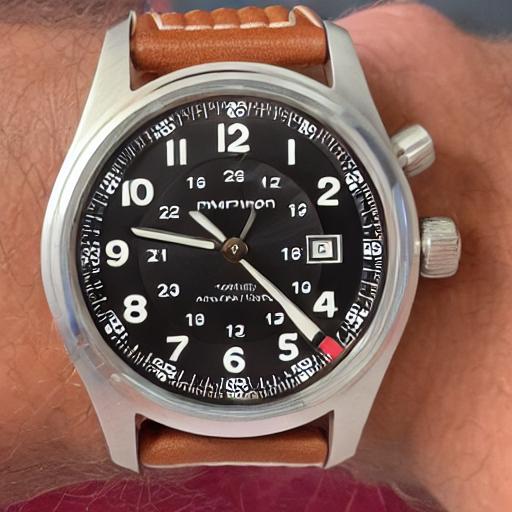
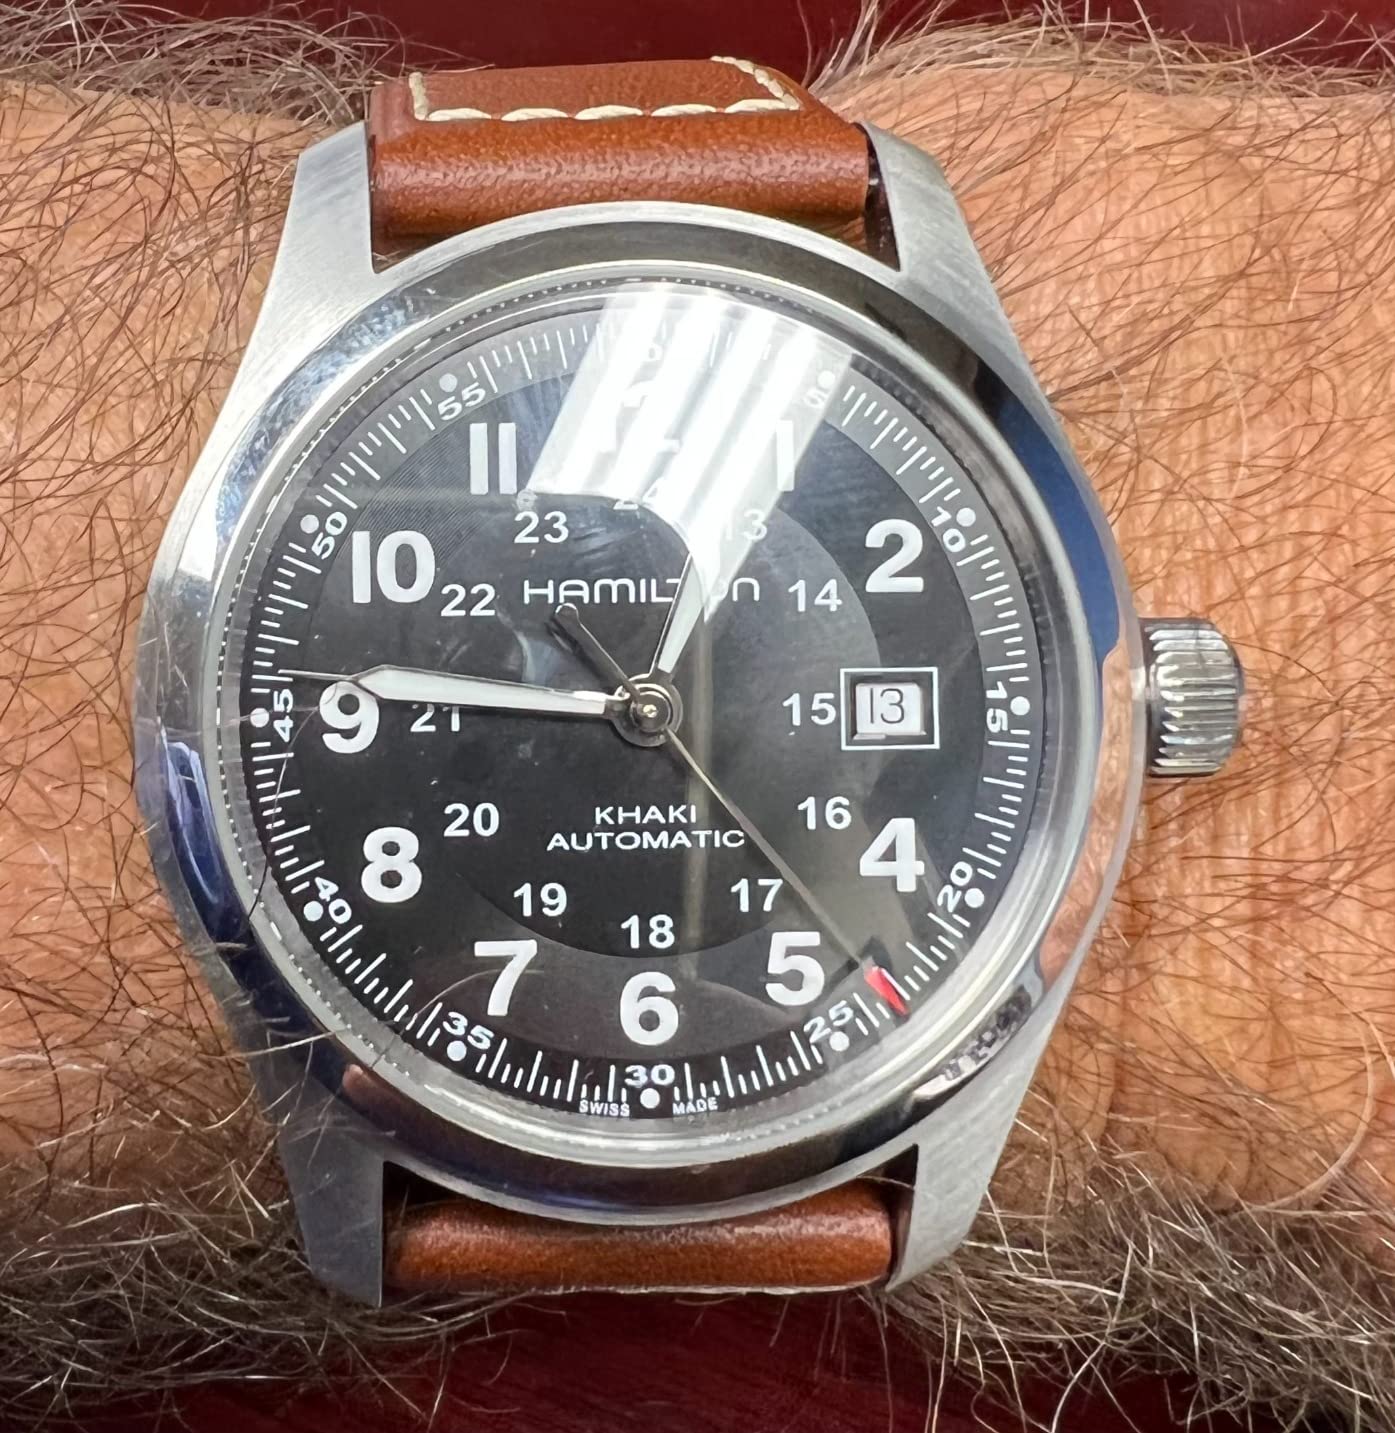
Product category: accessories_watch
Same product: no